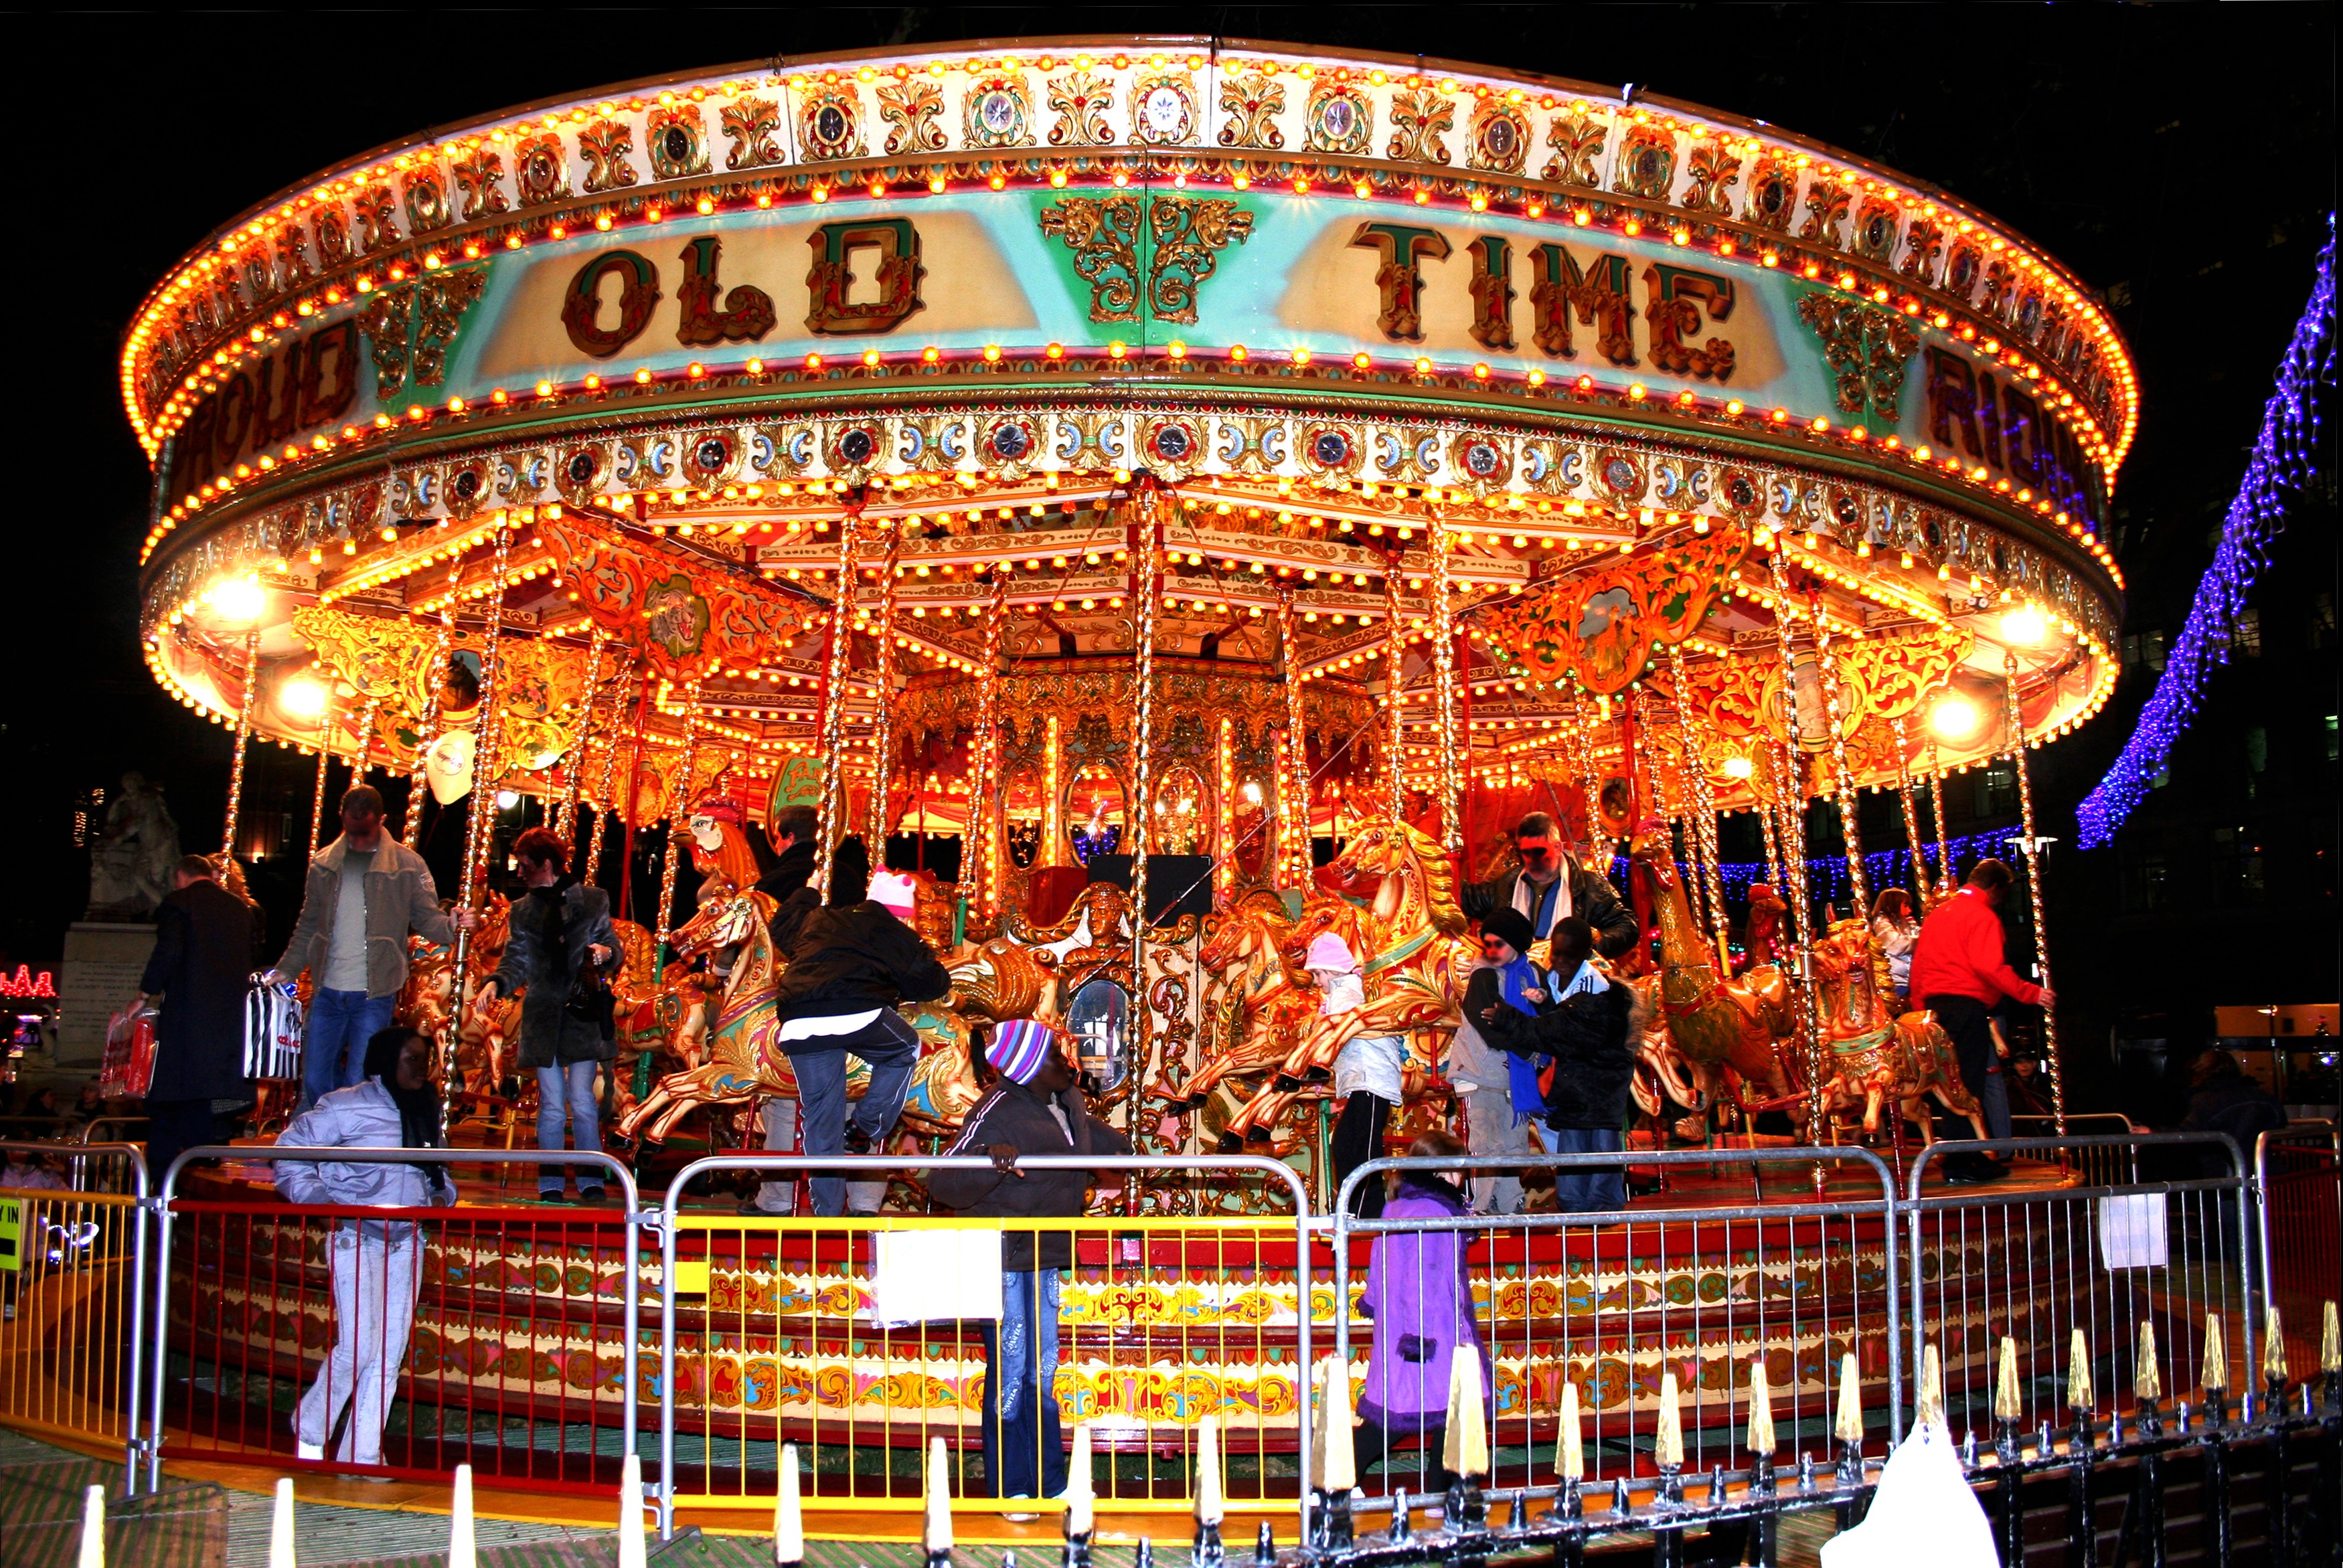
night, recreation, amusement park, exit, park, carousel, festival, fun, joy, fair, year market, chain carousel, amusement ride, outdoor recreation, nonbuilding structure, musical theatre, kids carnival ride